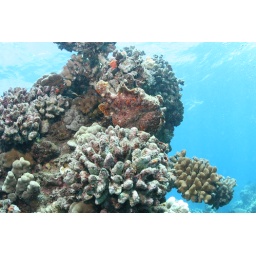
The red thing above the big coral is a fish hiding himself.